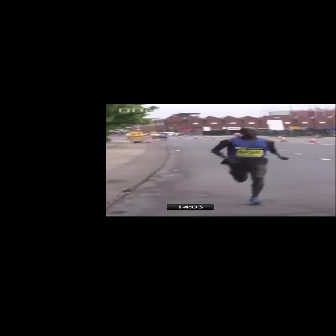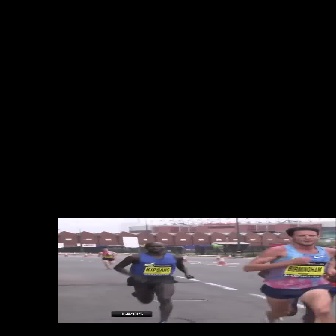
  Please identify the target specified by the bounding box [211,126,289,205] in the first image and locate it in the second image. Return the coordinates in [x_min,y_min,x_max,y_max] format.
Answer: [112,241,193,322]